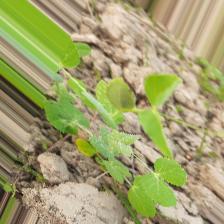
Label: Powdery Mildew